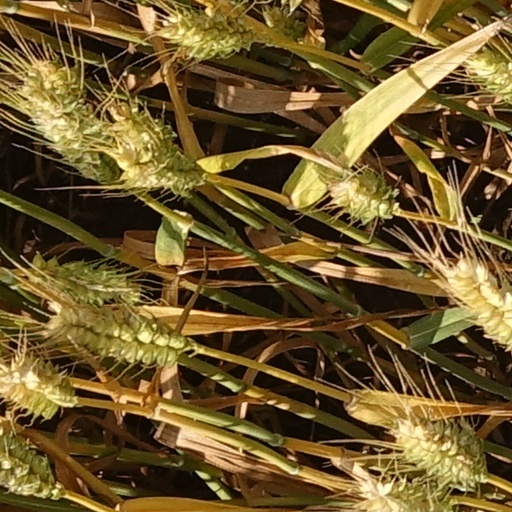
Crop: wheat